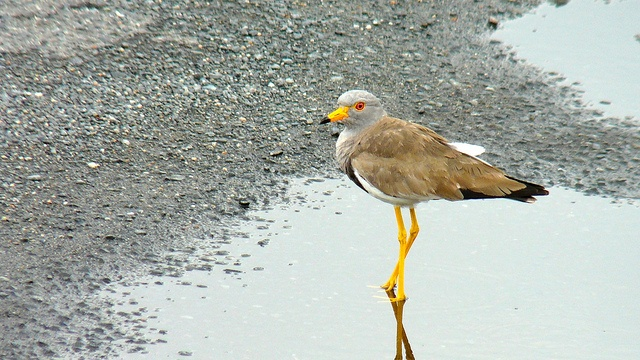
A bird standing in a puddle on top of pavement.
A bird is standing in a puddle of water.
A long legged bird standing in shallow water.
A bird is shown standing in a puddle.
A long legged shore bird wades in a puddle.